125th Street (Manhattan)

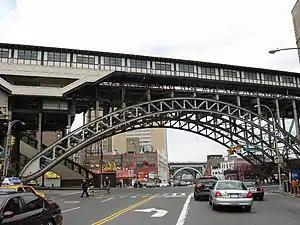
West 125th Street near Broadway, looking west toward the Hudson River. The 125th Street subway station of the IRT Broadway – Seventh Avenue Line can be seen overhead.

125th Street, co-named Martin Luther King Jr., Boulevard is a two-way street that runs east–west in the New York City borough of Manhattan, from First Avenue on the east to Marginal Street, a service road for the Henry Hudson Parkway along the Hudson River in the west. It is often considered to be the "Main Street" of Harlem.